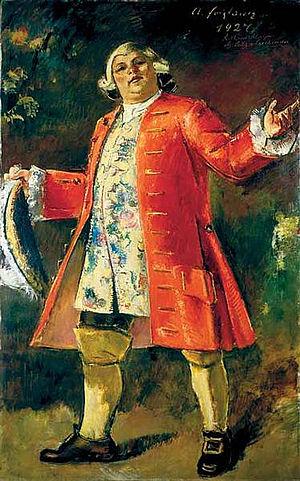
Richard Mayr, né le 18 novembre 1877 à Henndorf am Wallersee et mort le 1ᵉʳ décembre 1935 à Vienne, est un artiste lyrique autrichien, baryton-basse.